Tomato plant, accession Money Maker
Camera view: bottom (45 deg); turntable rotation: 180 degrees
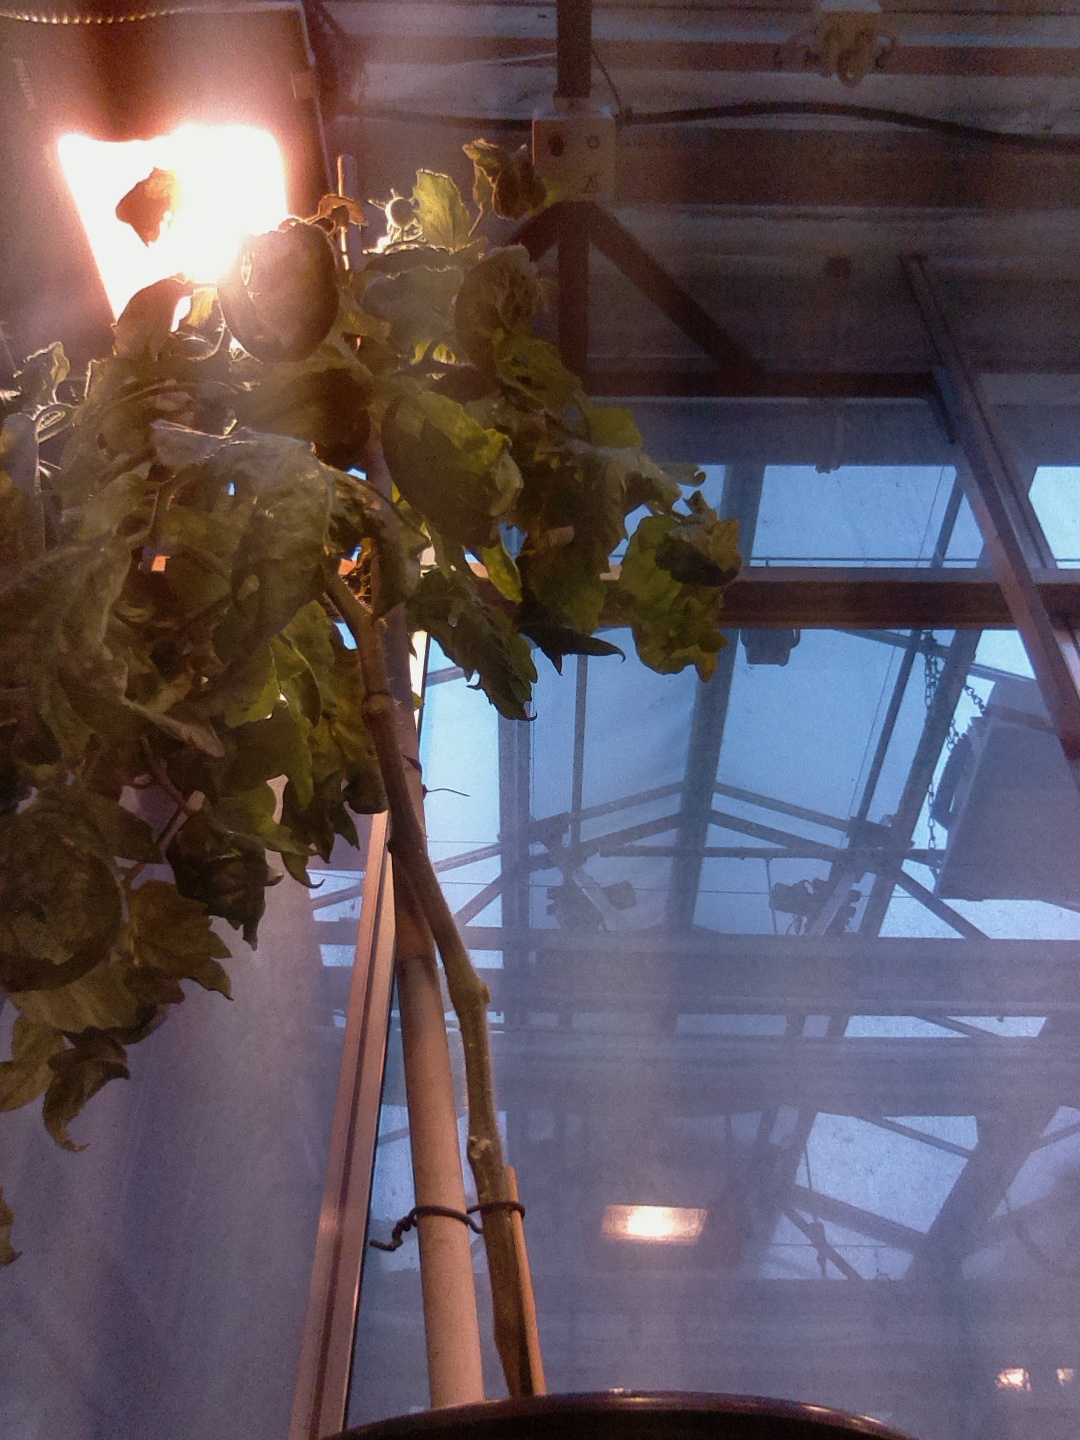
BBCH growth stage 73: 30%-40% of final fruit size